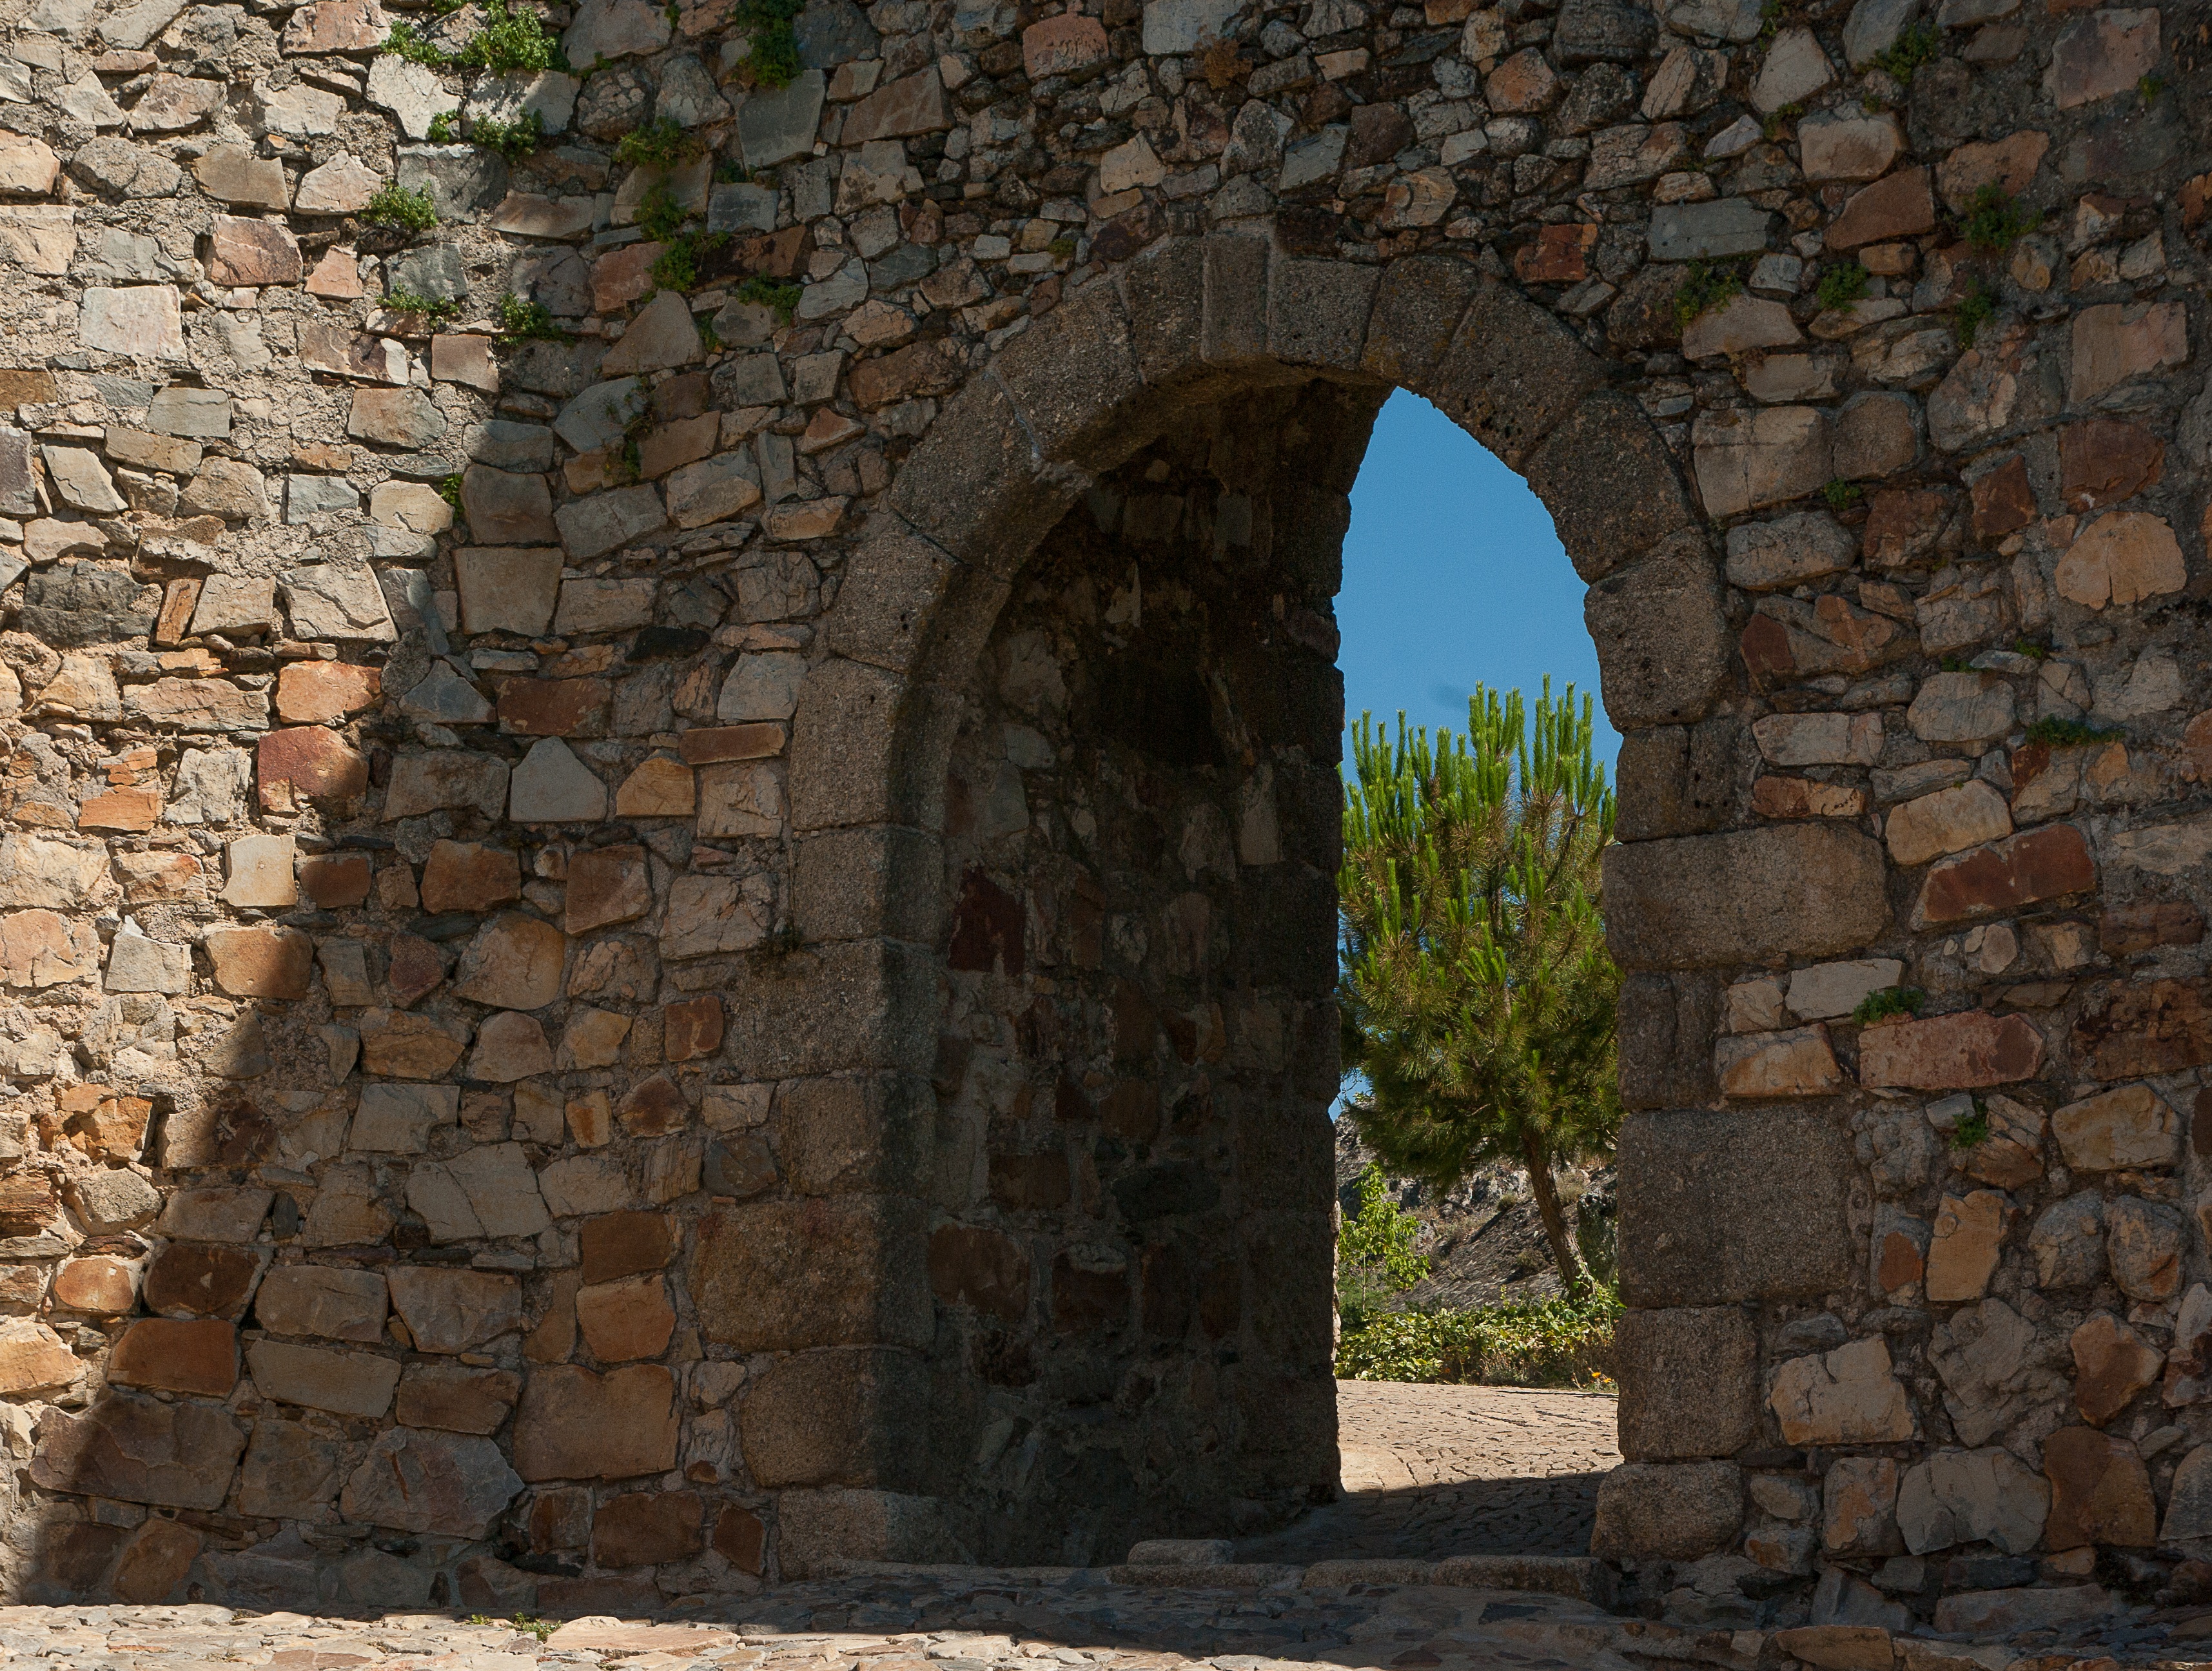
rock, architecture, wall, arch, chapel, stone wall, brick, door, material, temple, rampart, ruins, monastery, abbey, middle ages, ark, ancient history